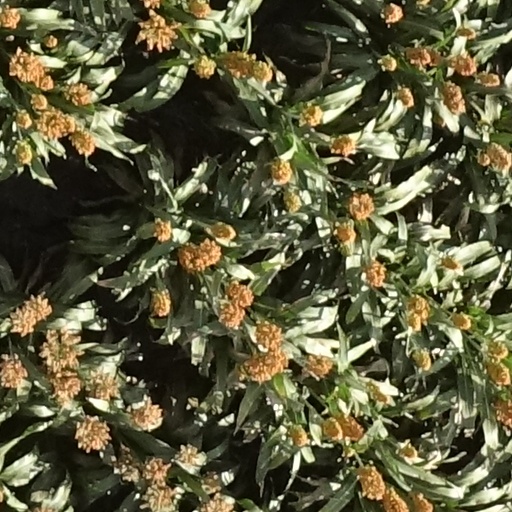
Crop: sorghum